Answer in natural language. Is framed monochromatic wall decor painting behind brown wooden table? Choose between the following options: no or yes
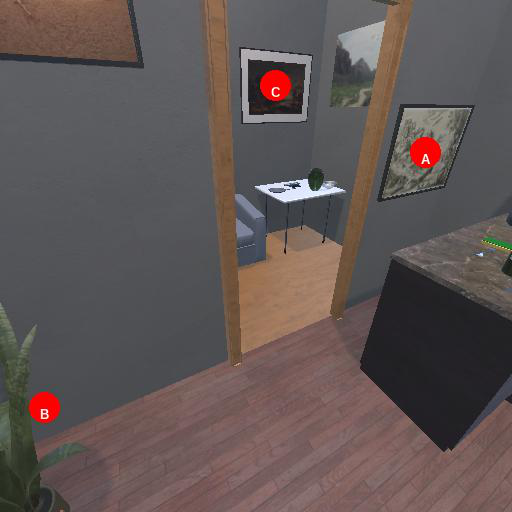
<answer>yes</answer>